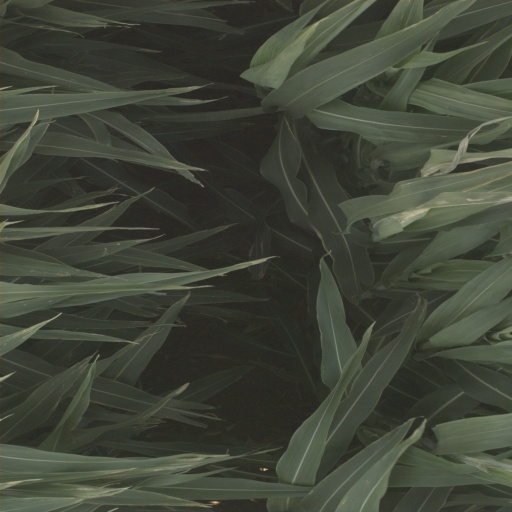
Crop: sorghum